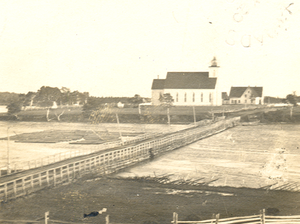
Première église Immaculée-Conception (1869-1898), Pokemouche, Nouveau-Brunswick.
Pokemouche est un district de services locaux canadien du comté de Gloucester, au nord-est du Nouveau-Brunswick, dans la péninsule acadienne.
L’Évangéline est un DSL du Nouveau-Brunswick, dans le comté de Gloucester.